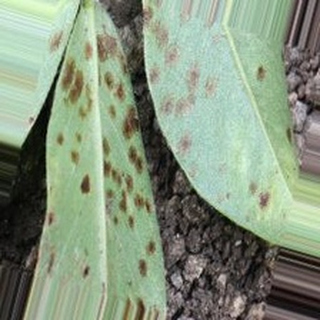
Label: groundnut_rust